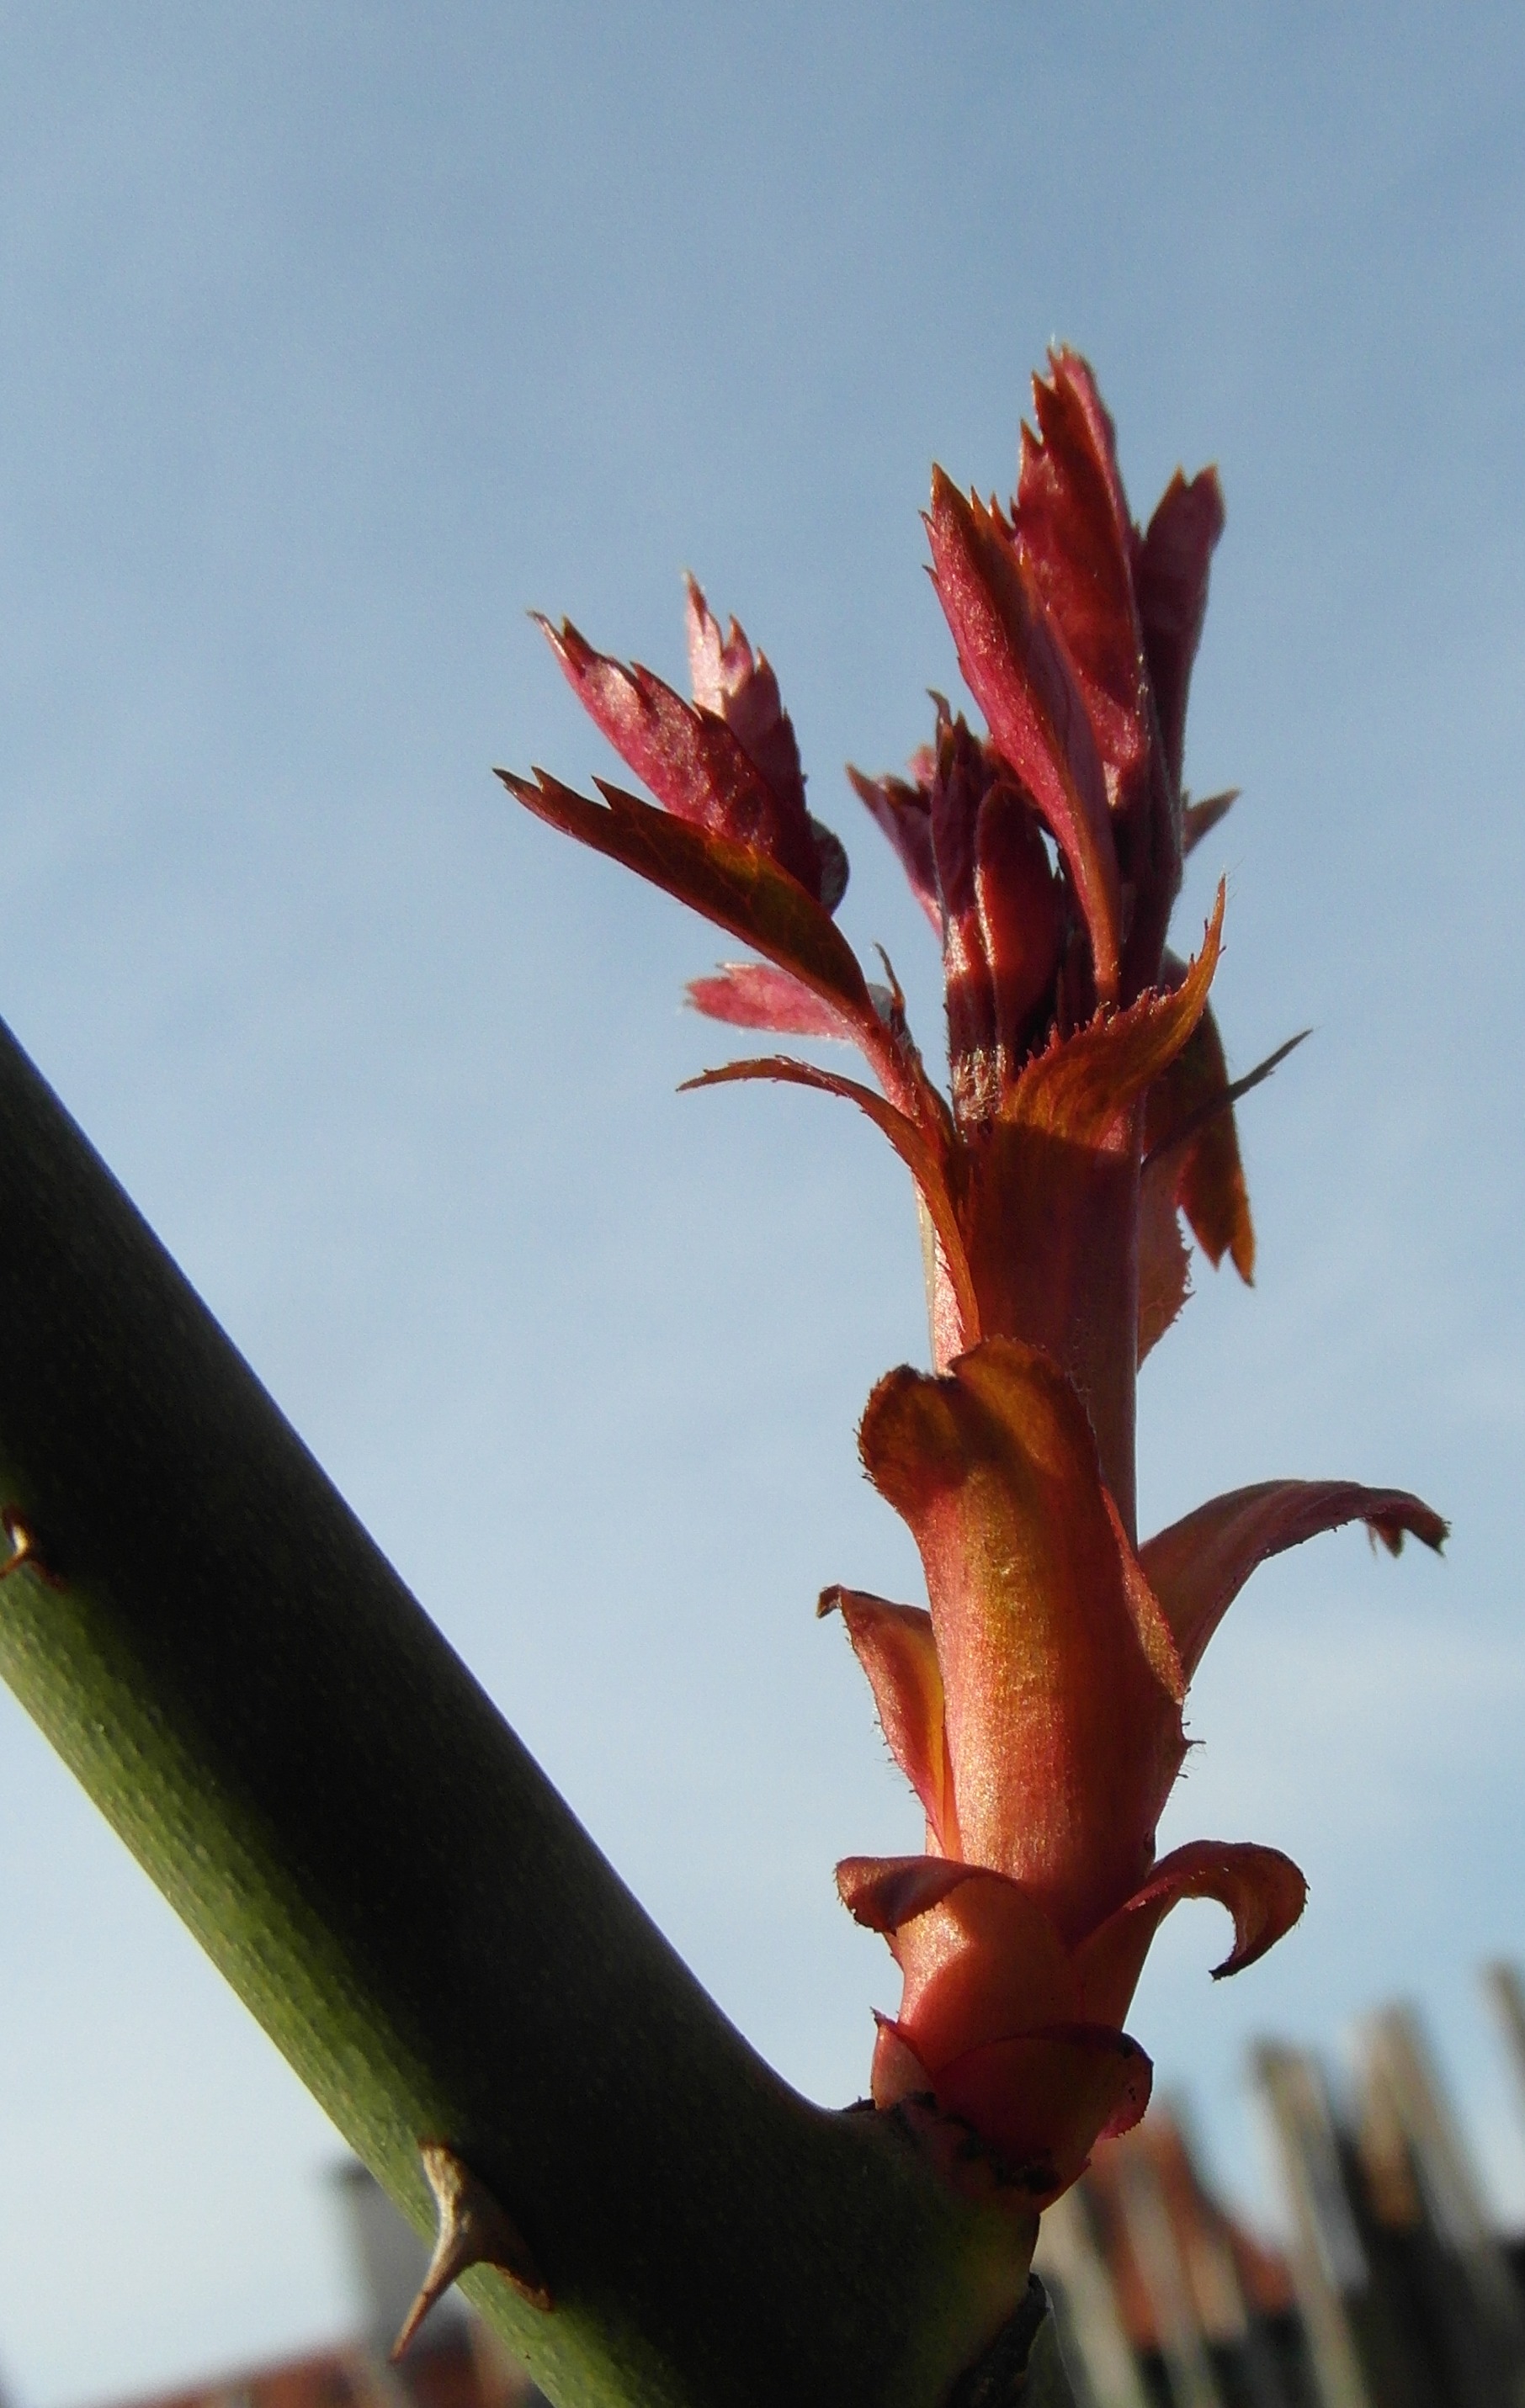
tree, plant, leaf, flower, petal, young, spring, red, autumn, botany, flora, new, bud, awakening, rose bloom, macro photography, flowering plant, plant stem, land plant